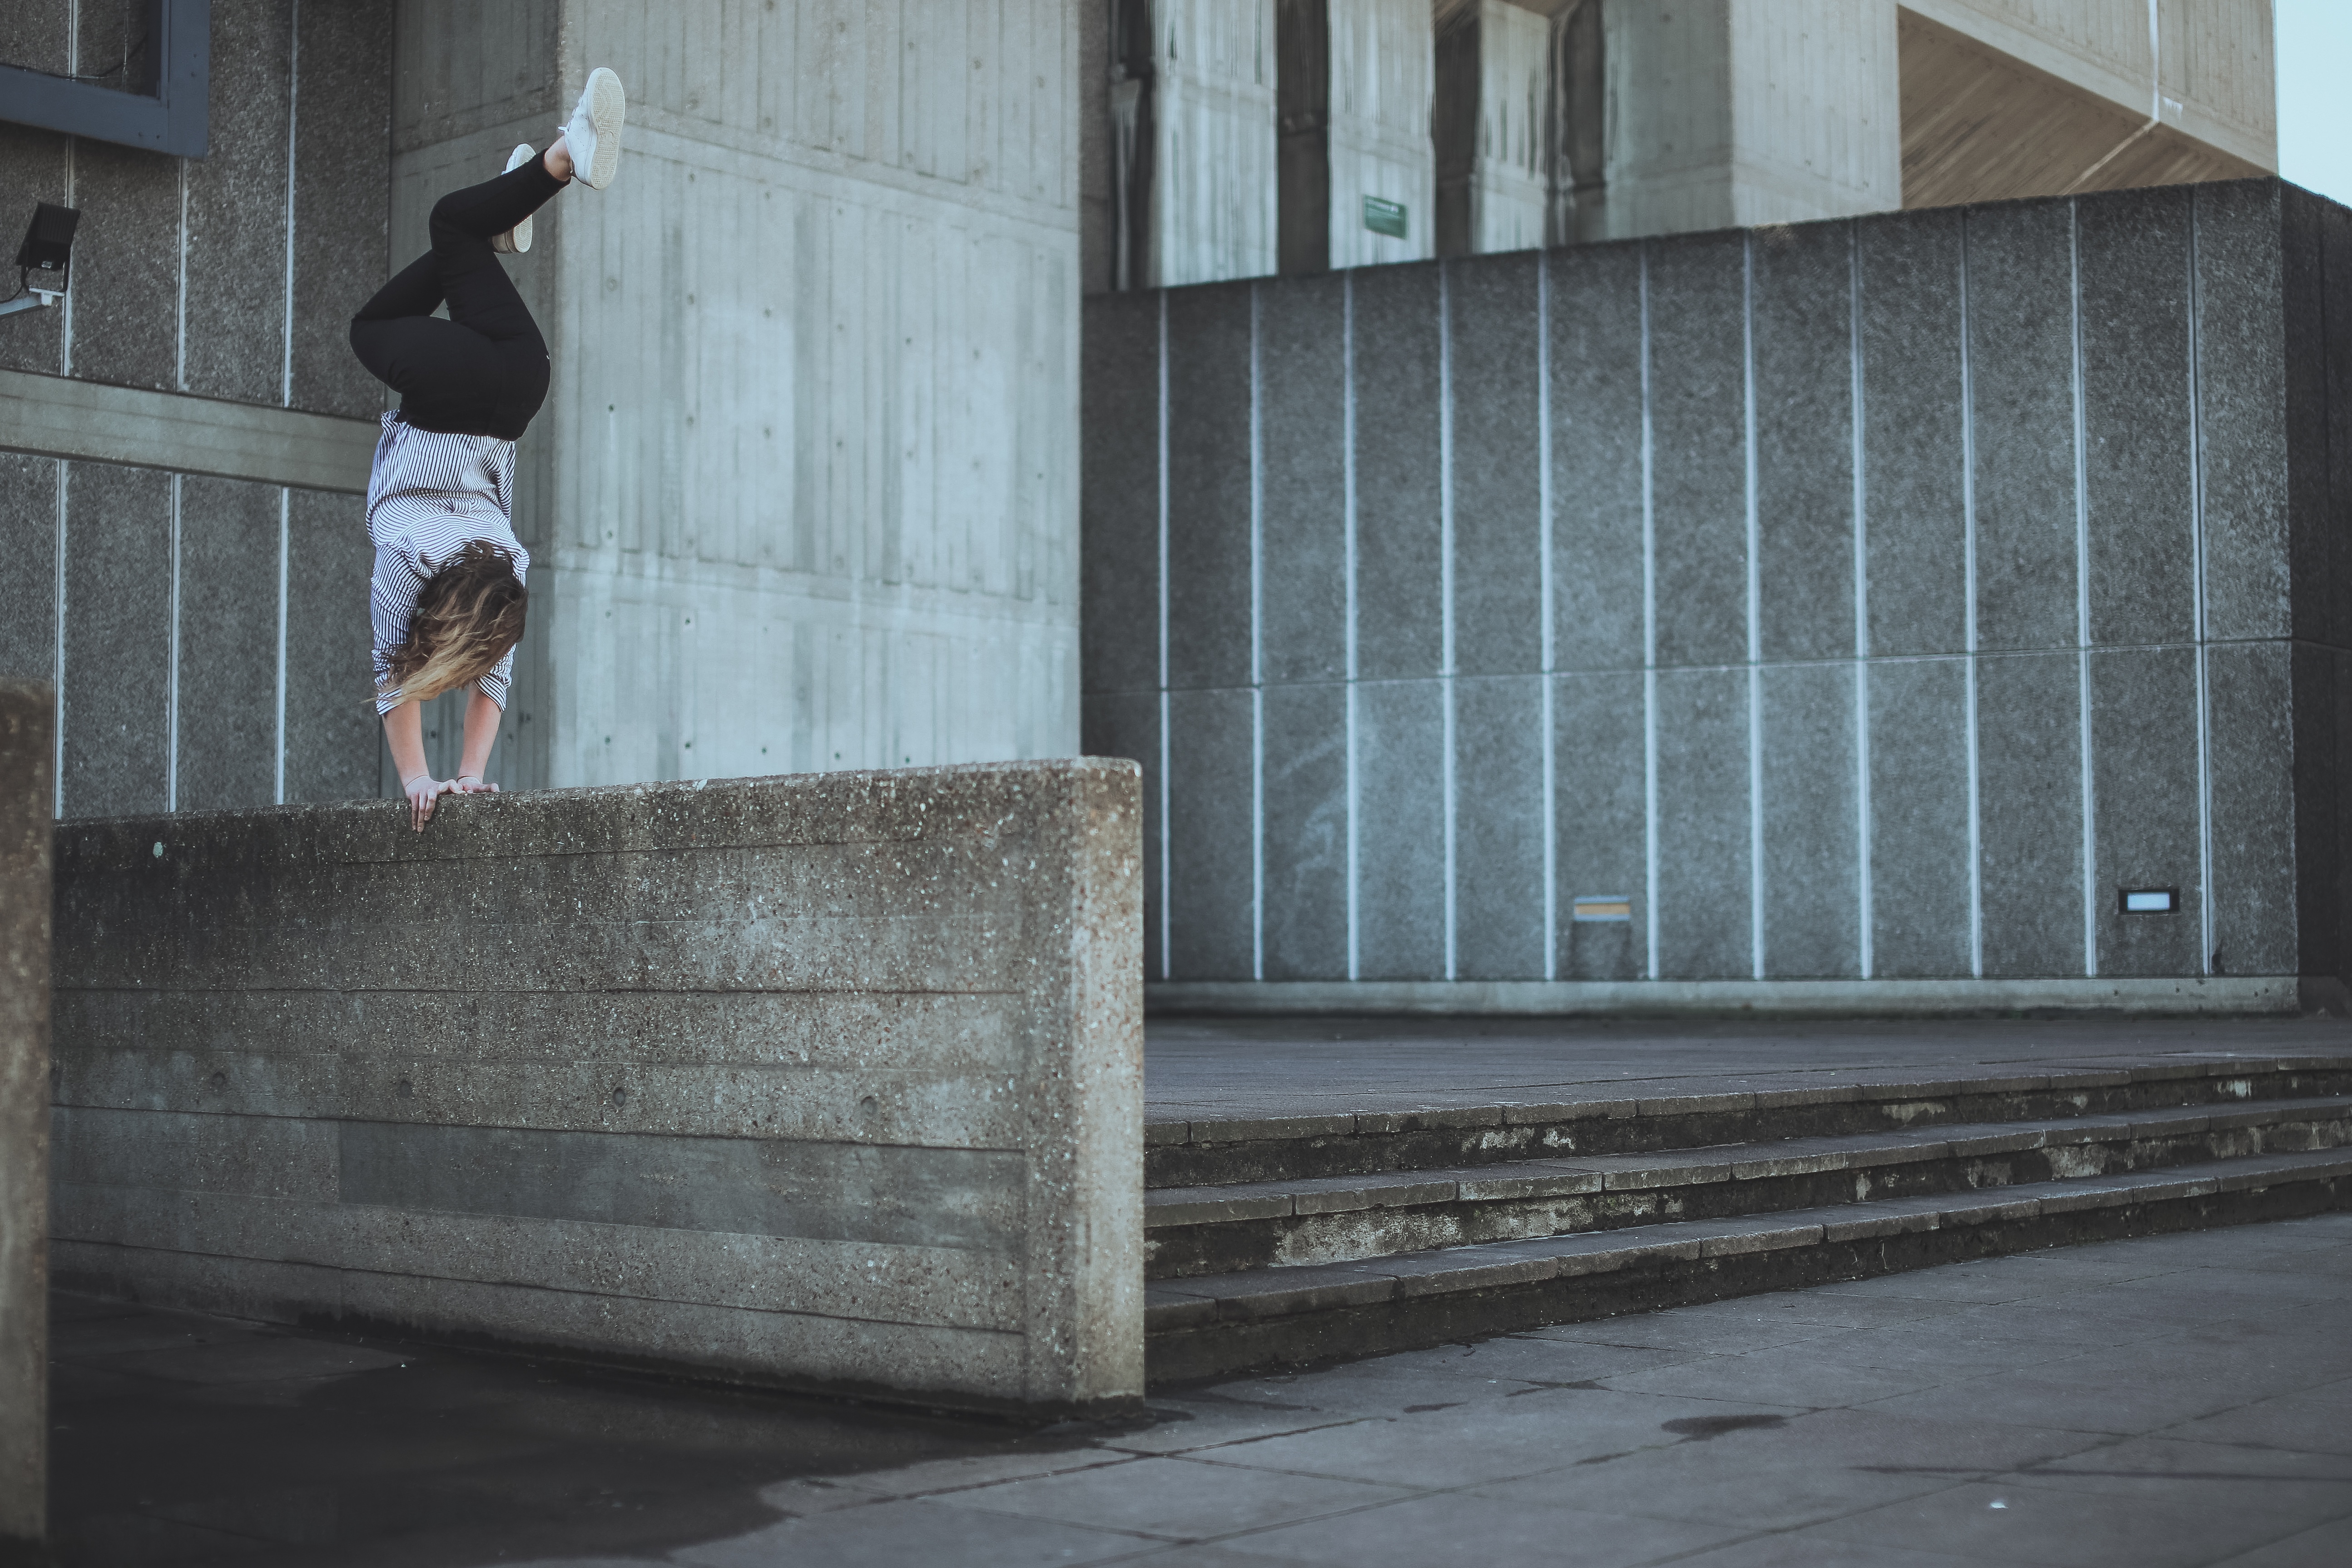
wood, street, home, wall, facade, urban area